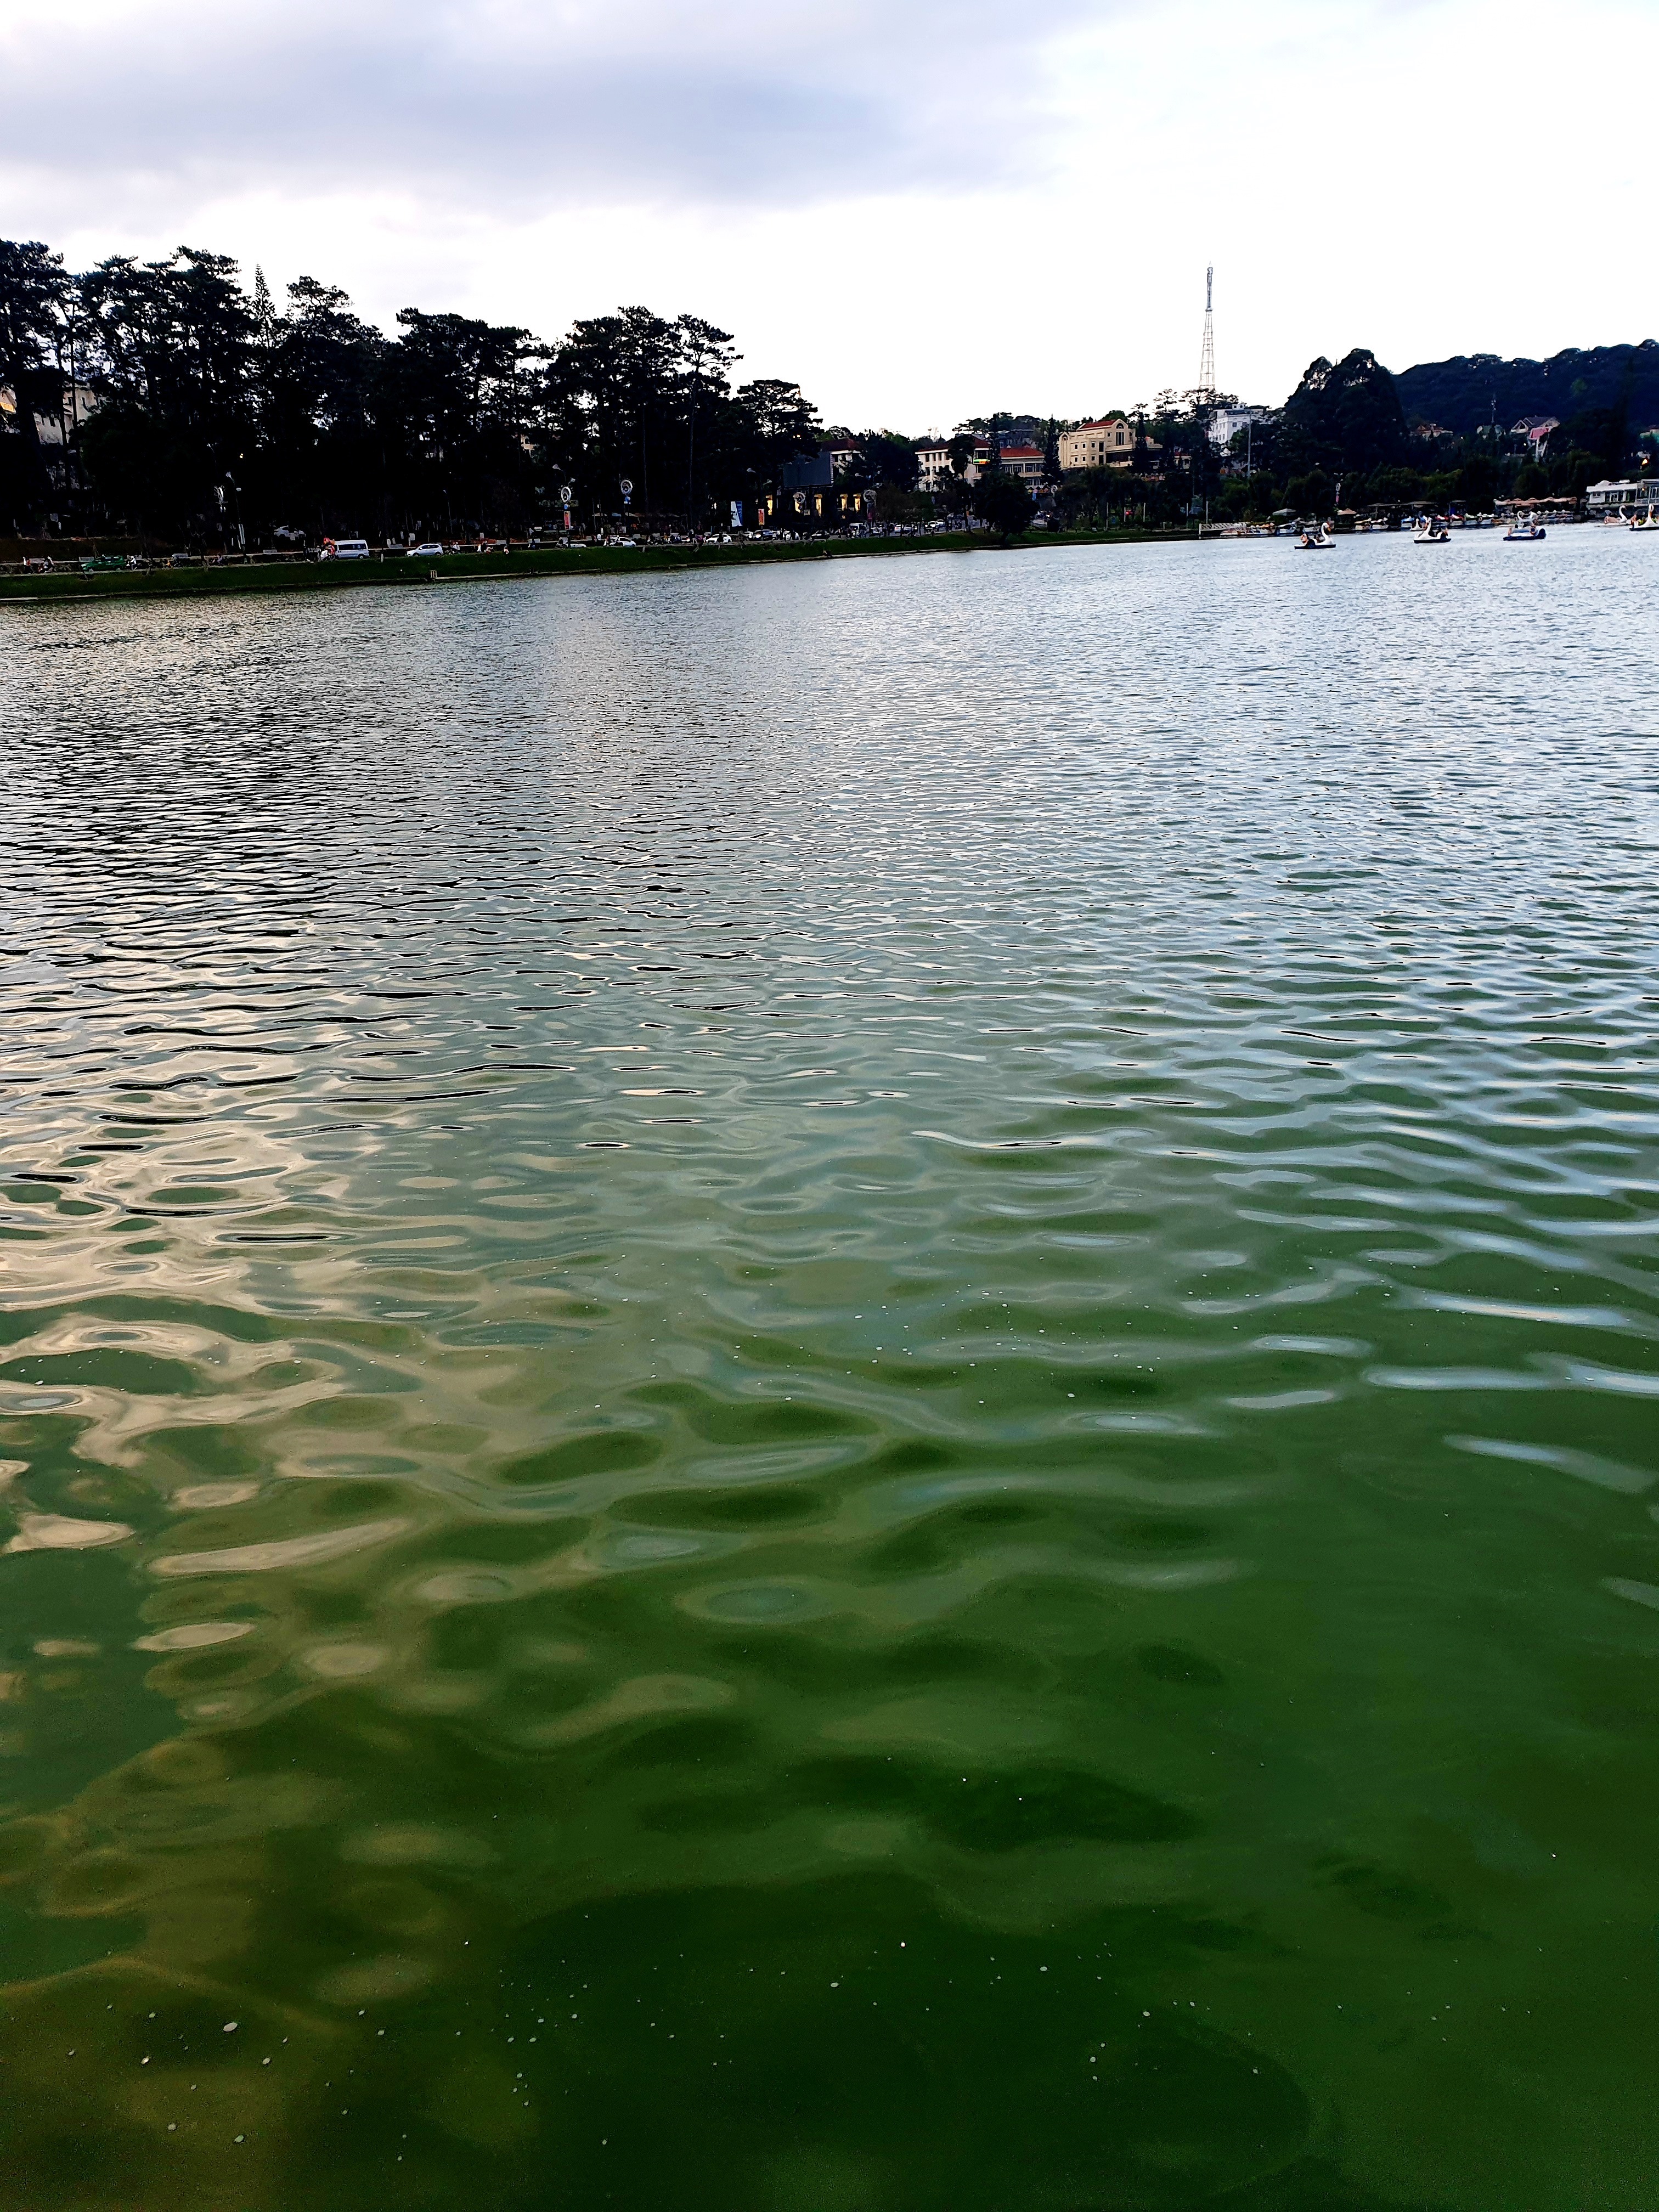
user: text: Nước hồ trong hình chủ yếu có màu gì?
assistant: text: Màu xanh lá cây.

user: text: Có bao nhiêu chiếc thuyền đạp hình thiên nga màu trắng đang neo đậu hoặc di chuyển trên hồ?
assistant: text: Bốn.

user: text: Hồ nước lớn trong hình được biết đến với tên gọi là gì?
assistant: text: Hồ Xuân Hương.

user: text: Dựa vào khung cảnh và các chiếc thuyền, hoạt động giải trí phổ biến nào mà du khách thường trải nghiệm tại những hồ nước như thế này ở Việt Nam?
assistant: text: Đạp thuyền thiên nga/vịt.